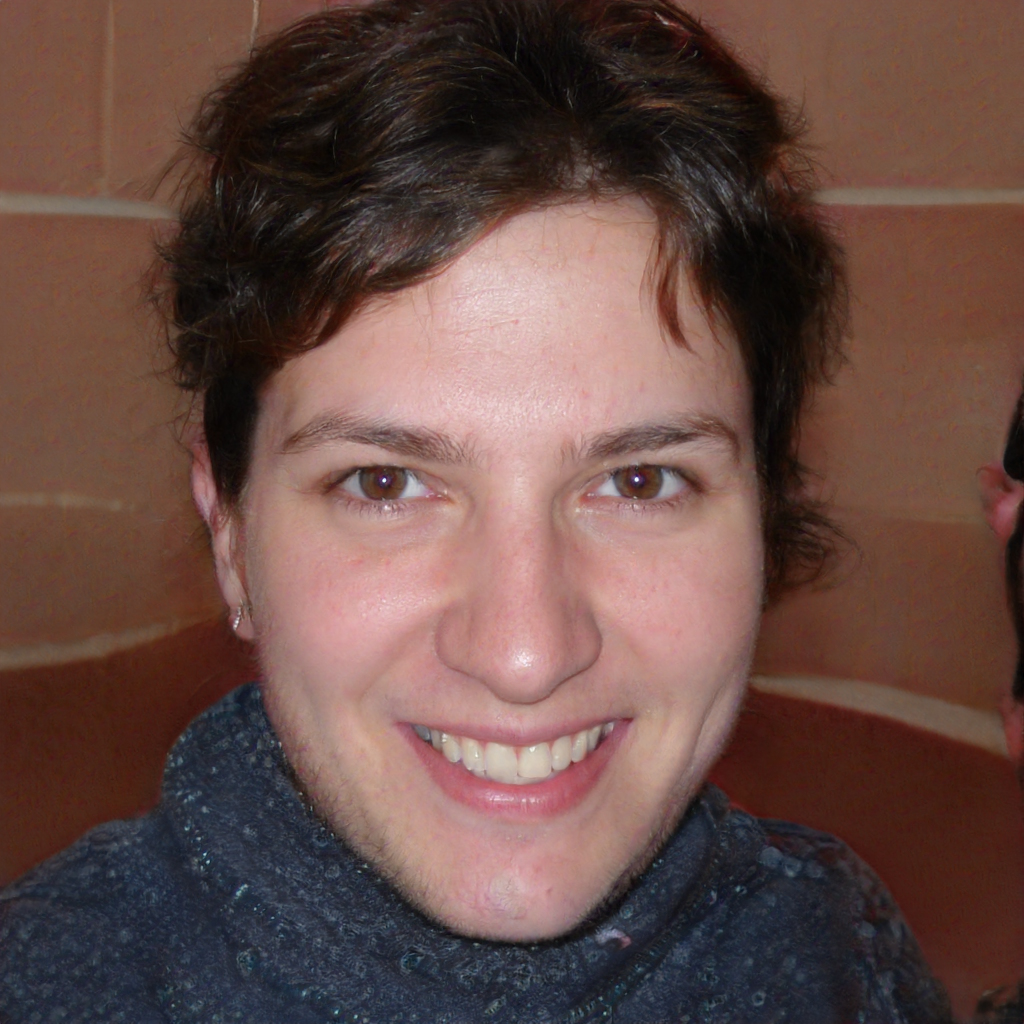
Gender: Female